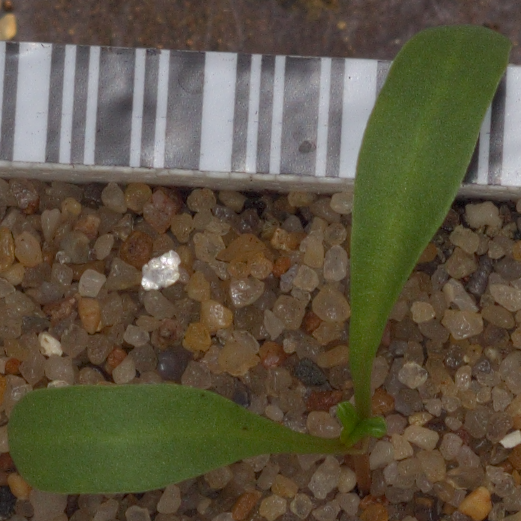
Label: sugar_beet